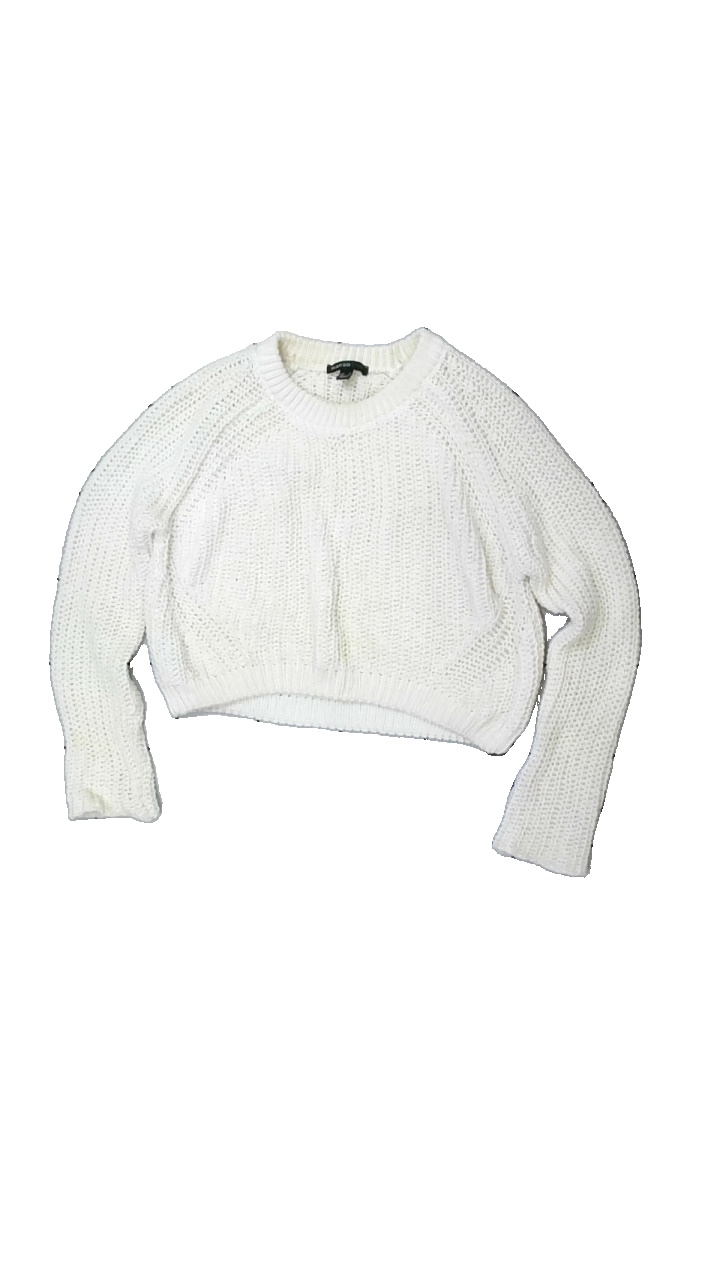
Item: Sweater (Ladies)
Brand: Mango
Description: vit stickad tröja, missfärgad över hela
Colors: White
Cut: Regular
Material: ?
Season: All
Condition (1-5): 2
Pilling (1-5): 5
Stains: Major
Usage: Export
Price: <50